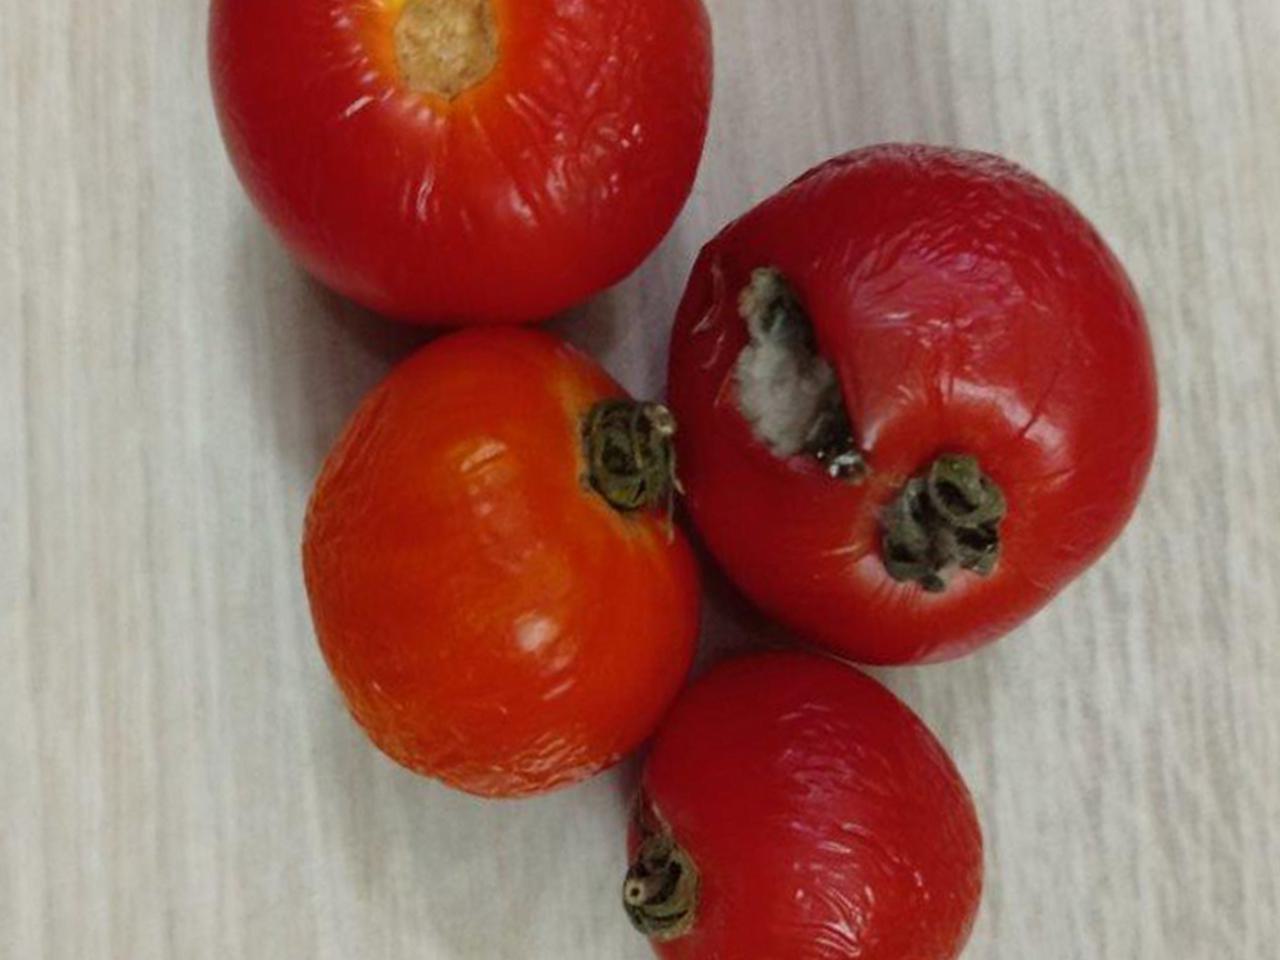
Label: Rotten